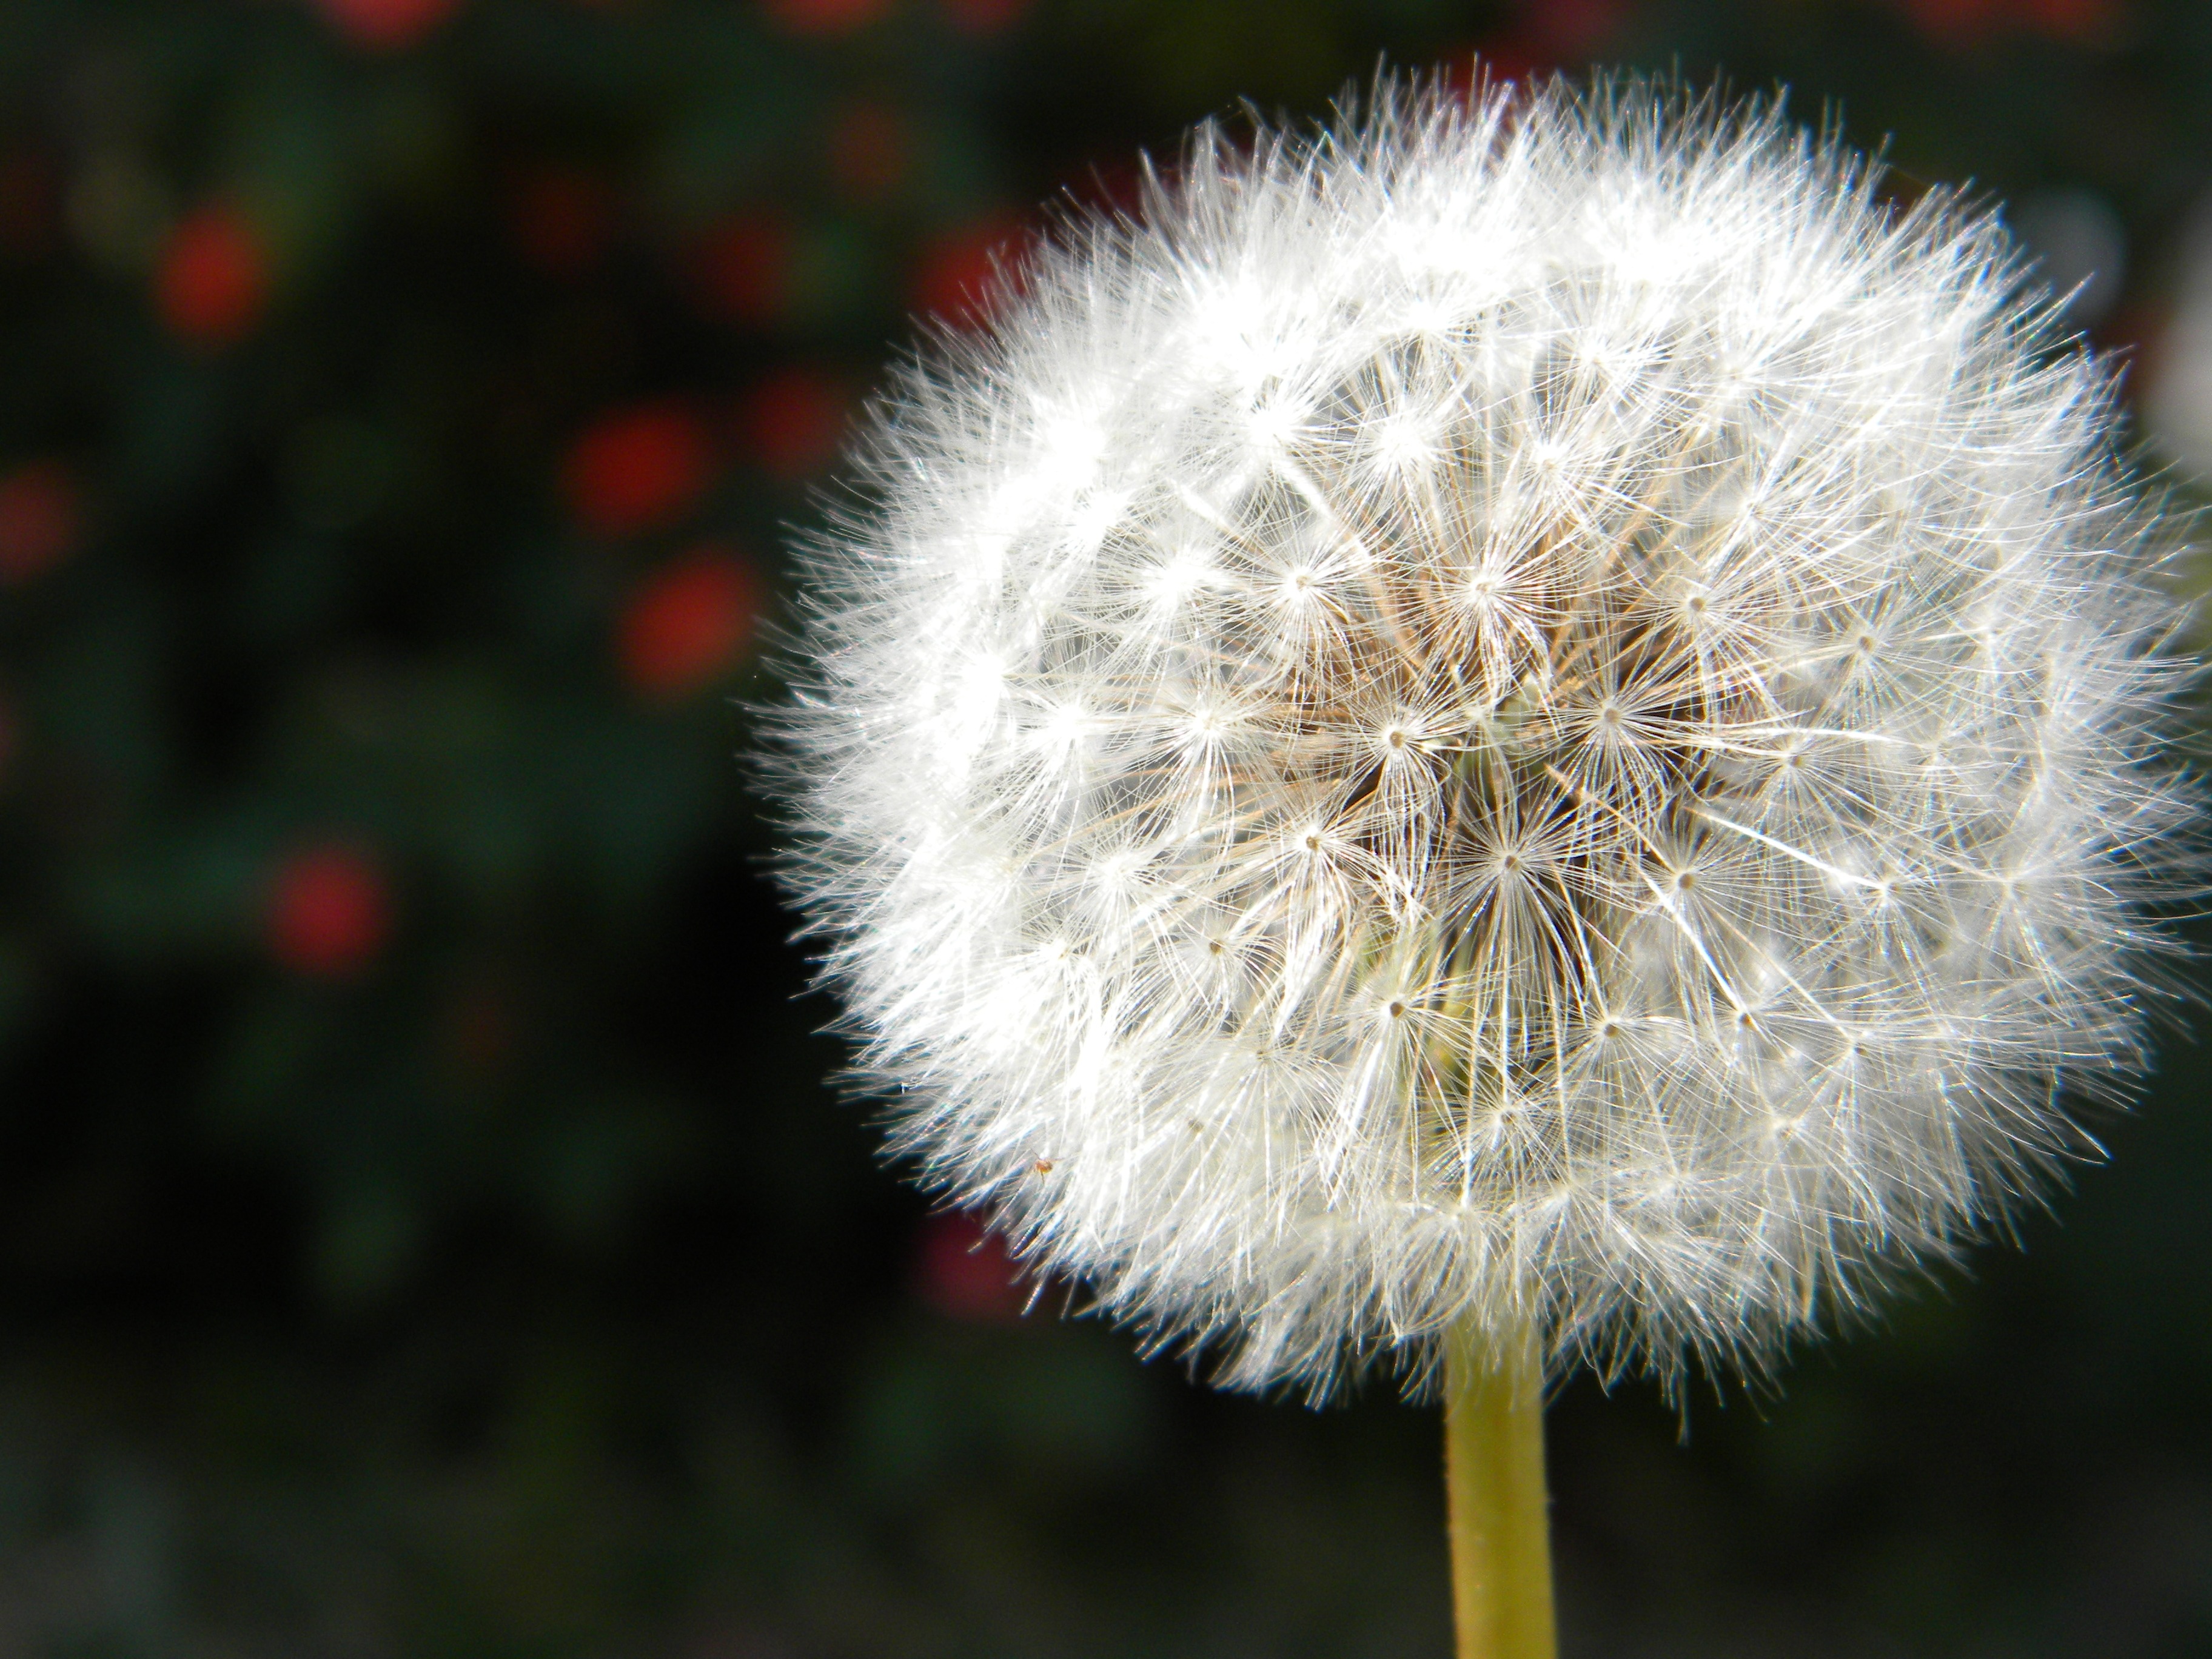
nature, grass, plant, dandelion, flower, petal, botany, flora, close up, seeds, macro photography, flowering plant, daisy family, light effects, plant stem, land plant